Math Lady

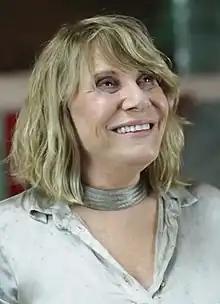
Renata Sorrah in 2019

As the meme kept rising both in Brazilian and international internet, with some viewers even mistaking Sorrah for American actress Julia Roberts, everything came into Renata Sorrah's knowledge soon enough, she has responded multiple times about how the meme as a whole does not bother her and she embraces the joke, but sometimes, she does get mildly annoyed that the meme has overshadowed her acting career, as stated in an interview with Brazilian magazine "Veja":